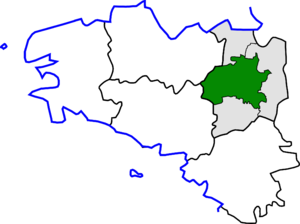
Carte de localisation de l’arrondissement de Rennes en Bretagne, suite à la réorganisation administrative d’octobre 2010.
L'arrondissement de Rennes est une division administrative française située dans le département d'Ille-et-Vilaine et la région Bretagne. Il comprend 605 914 habitants en 2017.